Snake in the Grass (play)

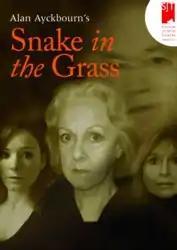
Programme cover for the 2008 revival as part of "Things That Go Bump"

The original production at the Stephen Joseph Theatre had its first performance on 30 May 2002, and an opening night on 5 June 2002 1994, featuring the following cast: